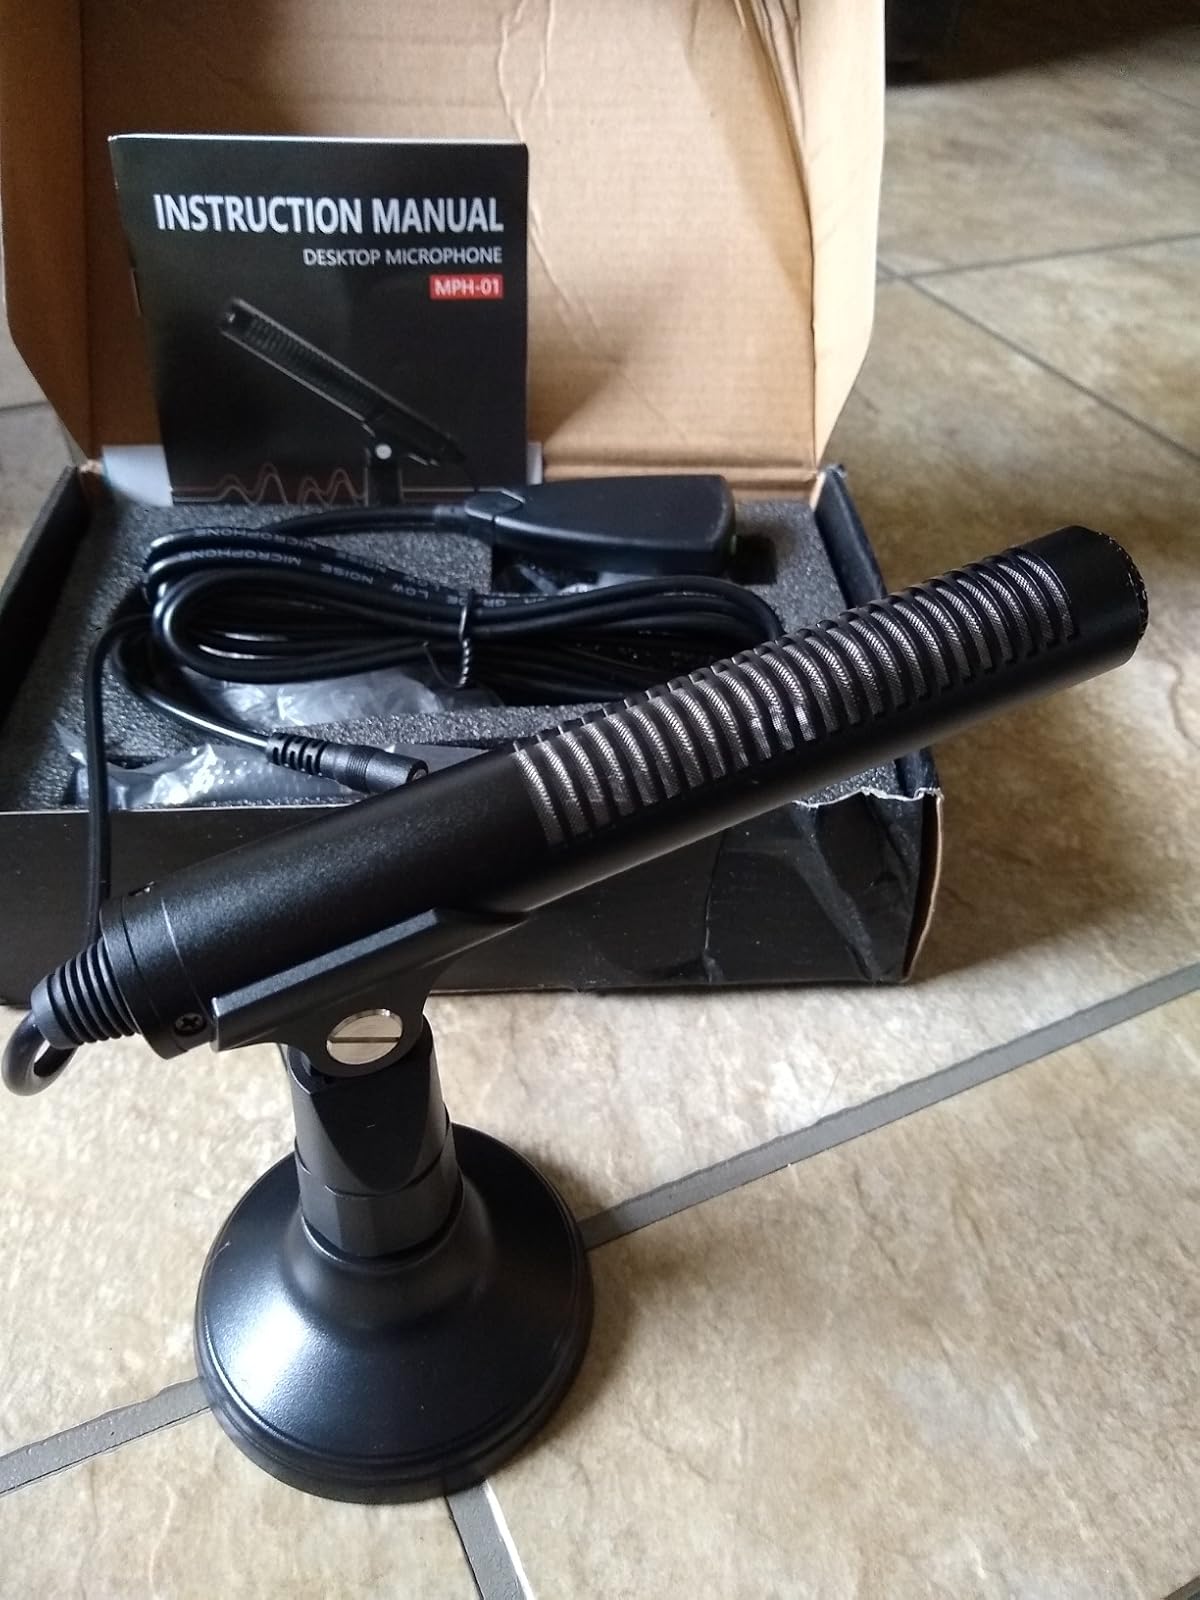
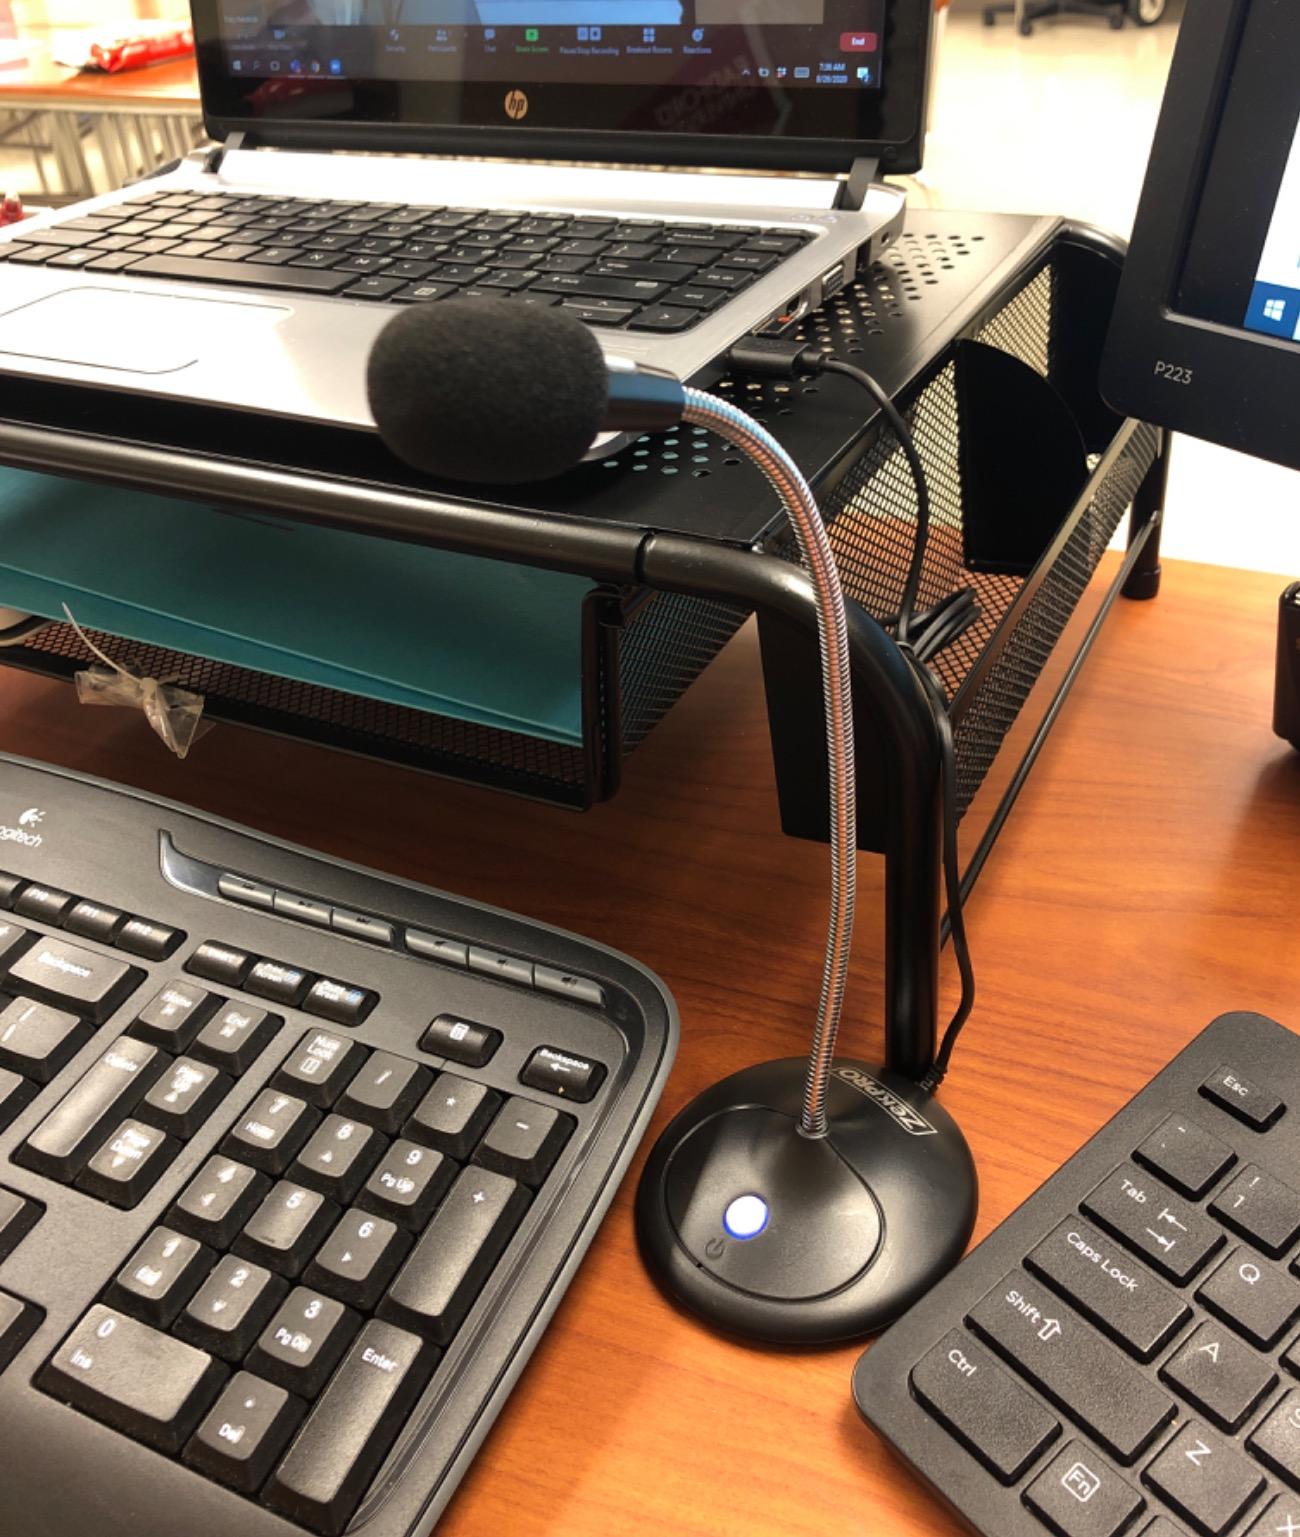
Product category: microphone
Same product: no